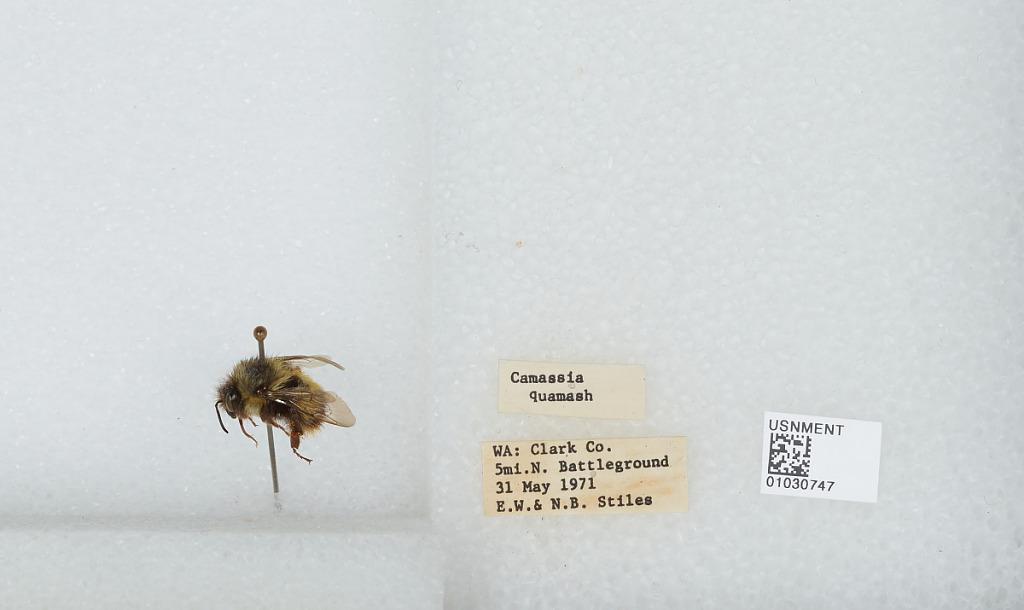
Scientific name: Bombus (Pyrobombus) mixtus Cresson
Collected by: E. Stiles & N. Stiles
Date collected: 1971-5-31
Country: United States
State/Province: Washington
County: Clark
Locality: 5 miles north of Battle Ground
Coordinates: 45.8653, -122.52